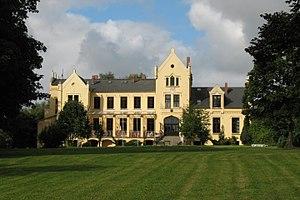
Schwasdorf est une municipalité allemande du land de Mecklembourg-Poméranie-Occidentale et l'arrondissement de Rostock. En 2013, elle comptait 448 hab.